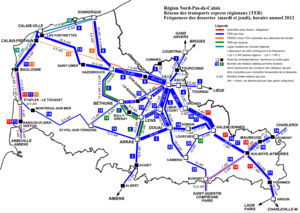
TER Nord-Pas-de-Calais, fréquence de la desserte les jours-type de pleine semaine (mardi et jeudi), horaire annuel 2012.
Le TER Nord-Pas-de-Calais était le réseau de transport express régional de la région Nord-Pas-de-Calais. Avec 1 430 kilomètres de lignes, soit 115 m de lignes par km², il s'agissait du réseau le plus dense après celui d'Île-de-France.
La Métropole européenne de Lille est une intercommunalité française de type métropole, composée autour des villes de Lille, Roubaix et Tourcoing située au centre du département du Nord dans la région des Hauts-de-France. Parmi les quatre premières communautés urbaines créées en 1967, elle prend d’abord le nom de Communauté urbaine de Lille, puis, à partir de 1996, de Lille Métropole Communauté urbaine, avant que la loi de modernisation de l'action publique territoriale et d'affirmation des métropoles ne la transforme en Métropole européenne de Lille à compter du 1ᵉʳ janvier 2015.